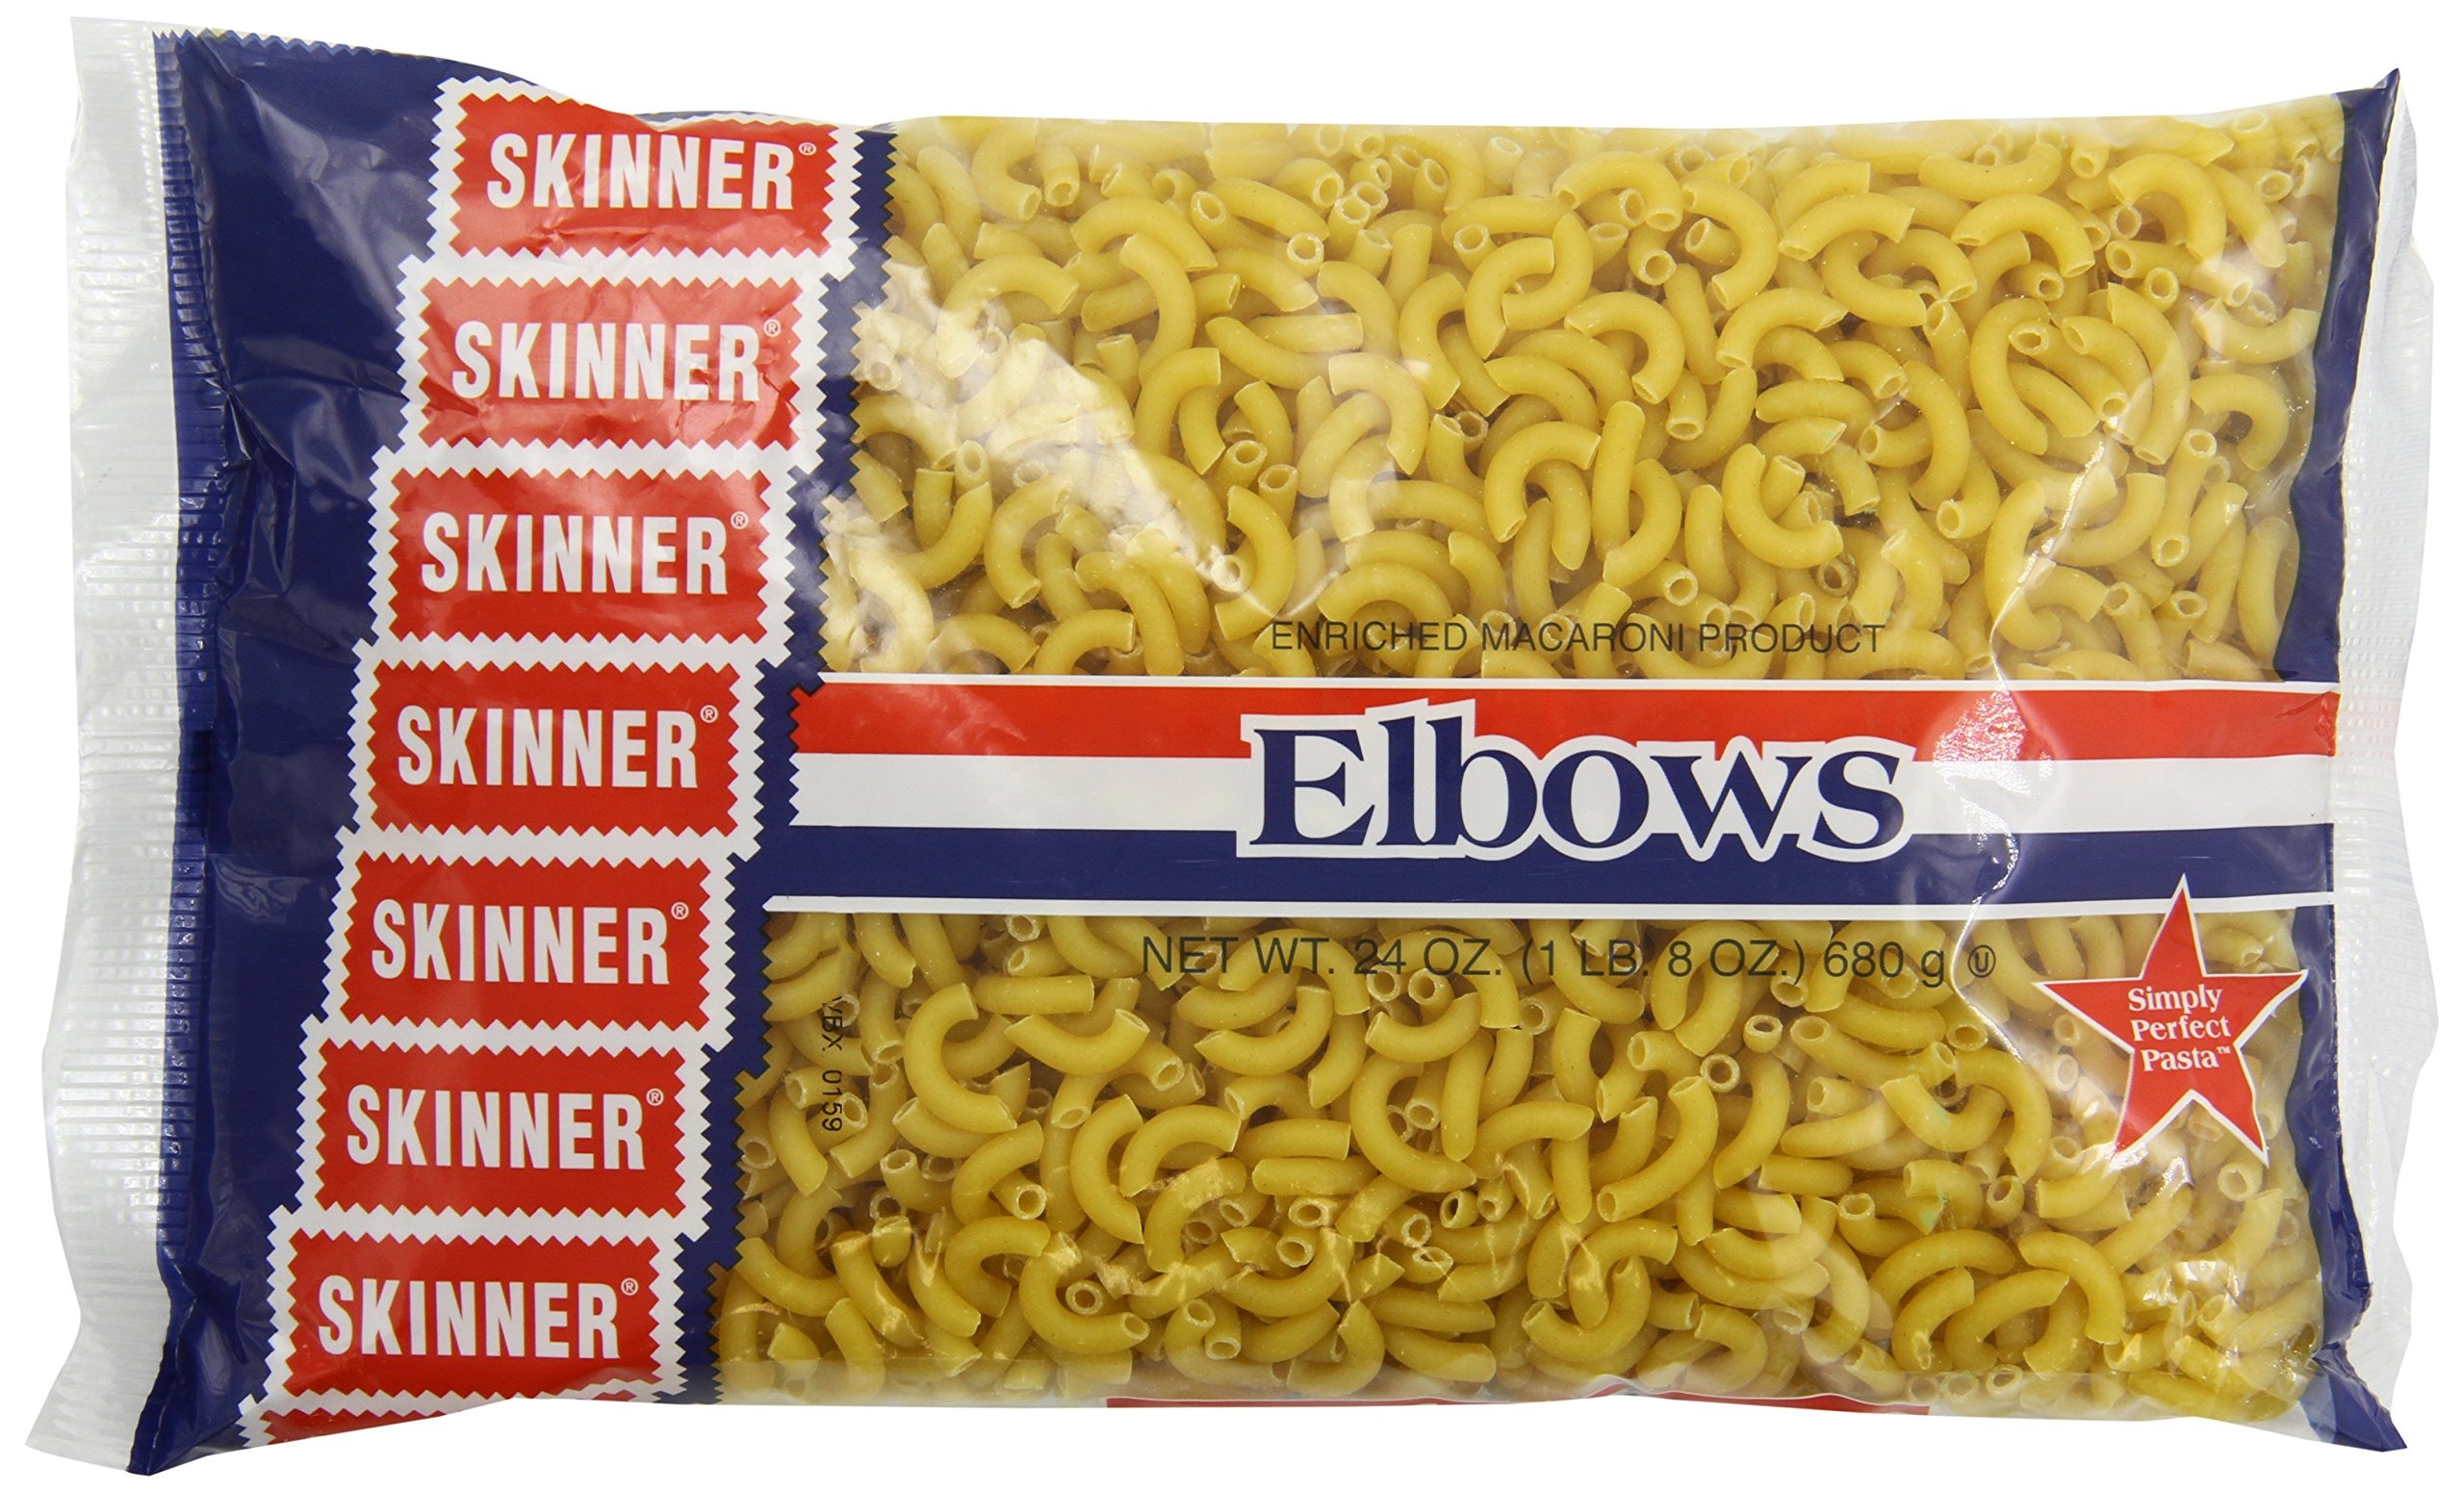
Item Name: Skinner Short Cut Elbow Macaroni, 24 Ounce (Pack of 12)
Bullet Point 1: Versatile because of their short cooking time and familiar shape
Bullet Point 2: Most commonly associated with "Macaroni & Cheese"
Bullet Point 3: Can be used with tomato-based or creamy sauces in entrées or in salads, soups and baked dishes
Value: 288.0
Unit: ounce

Price: 2.36